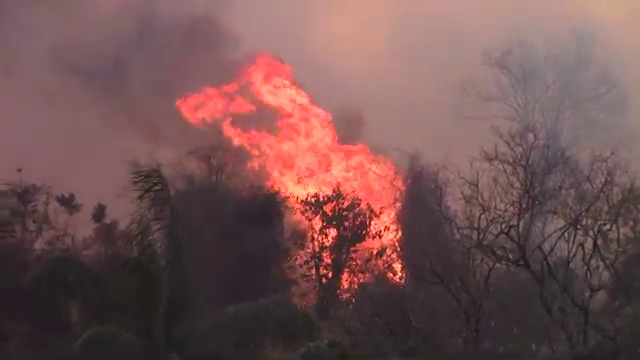
Fire: yes
Smoke: yes